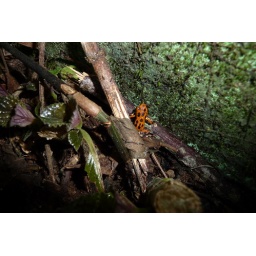
a red poison dart frog we spotted in the cemetary